Isinda (Pisidia)

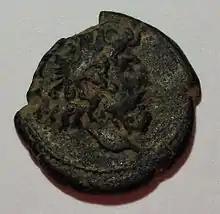
Bronze coin of Isinda; obverse with the head of Zeus, 1st century BCE

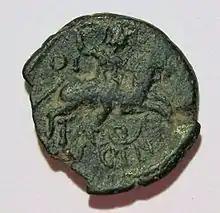
Bronze coin of Isinda; reverse with mounted warrior with spear

Its site is located near Korkuteli, Asiatic Turkey. More precisely, the site is now thought to be at the village of Kişla, though formerly identified with Yazır. In the 1840s, Thomas Abel Brimage Spratt and Edward Forbes visited Kişla, an hour's ride from Korkuteli (referred to as Stenez), with extensive walls of soft stone and burnt brick, and identified it as the city of Isinda, which the Roman consul Gnaeus Manlius Vulso, on his victorious march through Asia Minor in 189 BCE, found besieged by Termessus. At the city's request he raised the siege and fined the Termessians 50 talents.